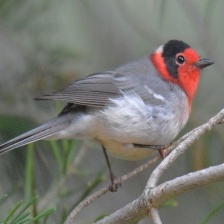
Species: RED FACED WARBLER
Scientific name: CARDELLINA RUBRIFRONS